Australian labour law

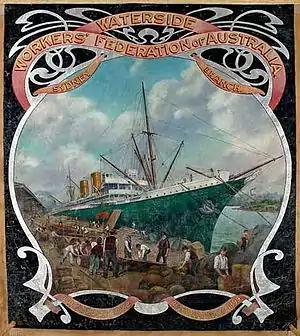
Water Workers of Australia banner

Employers can always voluntarily agree to collectively bargain, but if they do not, under section 237 the Fair Work Commission can require good faith bargaining after determining that there is majority support, "using any method the FWC considers appropriate", such as petitions, pledge cards, union lists, or in rare cases a ballot. Under section 228(1), the "good faith" requirements are that the FWC can make the employer and union meet at reasonable times, disclose relevant information, respond to proposals, genuinely consider them, refrain from capricious and unfair conduct, and recognise the other side's bargaining representatives. The employer is not required to make concessions or reach agreement on terms, but it was held in "Endeavour Coal v Association of Professional Engineers, Scientists and Managers" that the employer "must genuinely participate in the bargaining process; it cannot adopt the role of a distinterested suitor, only rejecting offers and proposals made by the other bargaining representatives." Here the employer refused to cooperate despite majority employee support for the union, and the FWC granted the APESMA an order (1) requiring a list of matters the employer was prepared to include in a bargain, and terms it would accept, (2) to cease unilaterally determining a standard form contract for staff, (3) to ensure someone with decision-making capacity attended meetings, (4) to meet within 21 days. The federal court partially upheld the award, saying that the FWC had not erred in finding a breach of good faith. Single workplaces may have multiple unions, and in such cases an employer may apply to the FWC for an order that bargaining representatives meet to elect one to represent all of them if "the bargaining process is not proceeding efficiently or fairly because there are multiple bargaining representatives for the agreement."